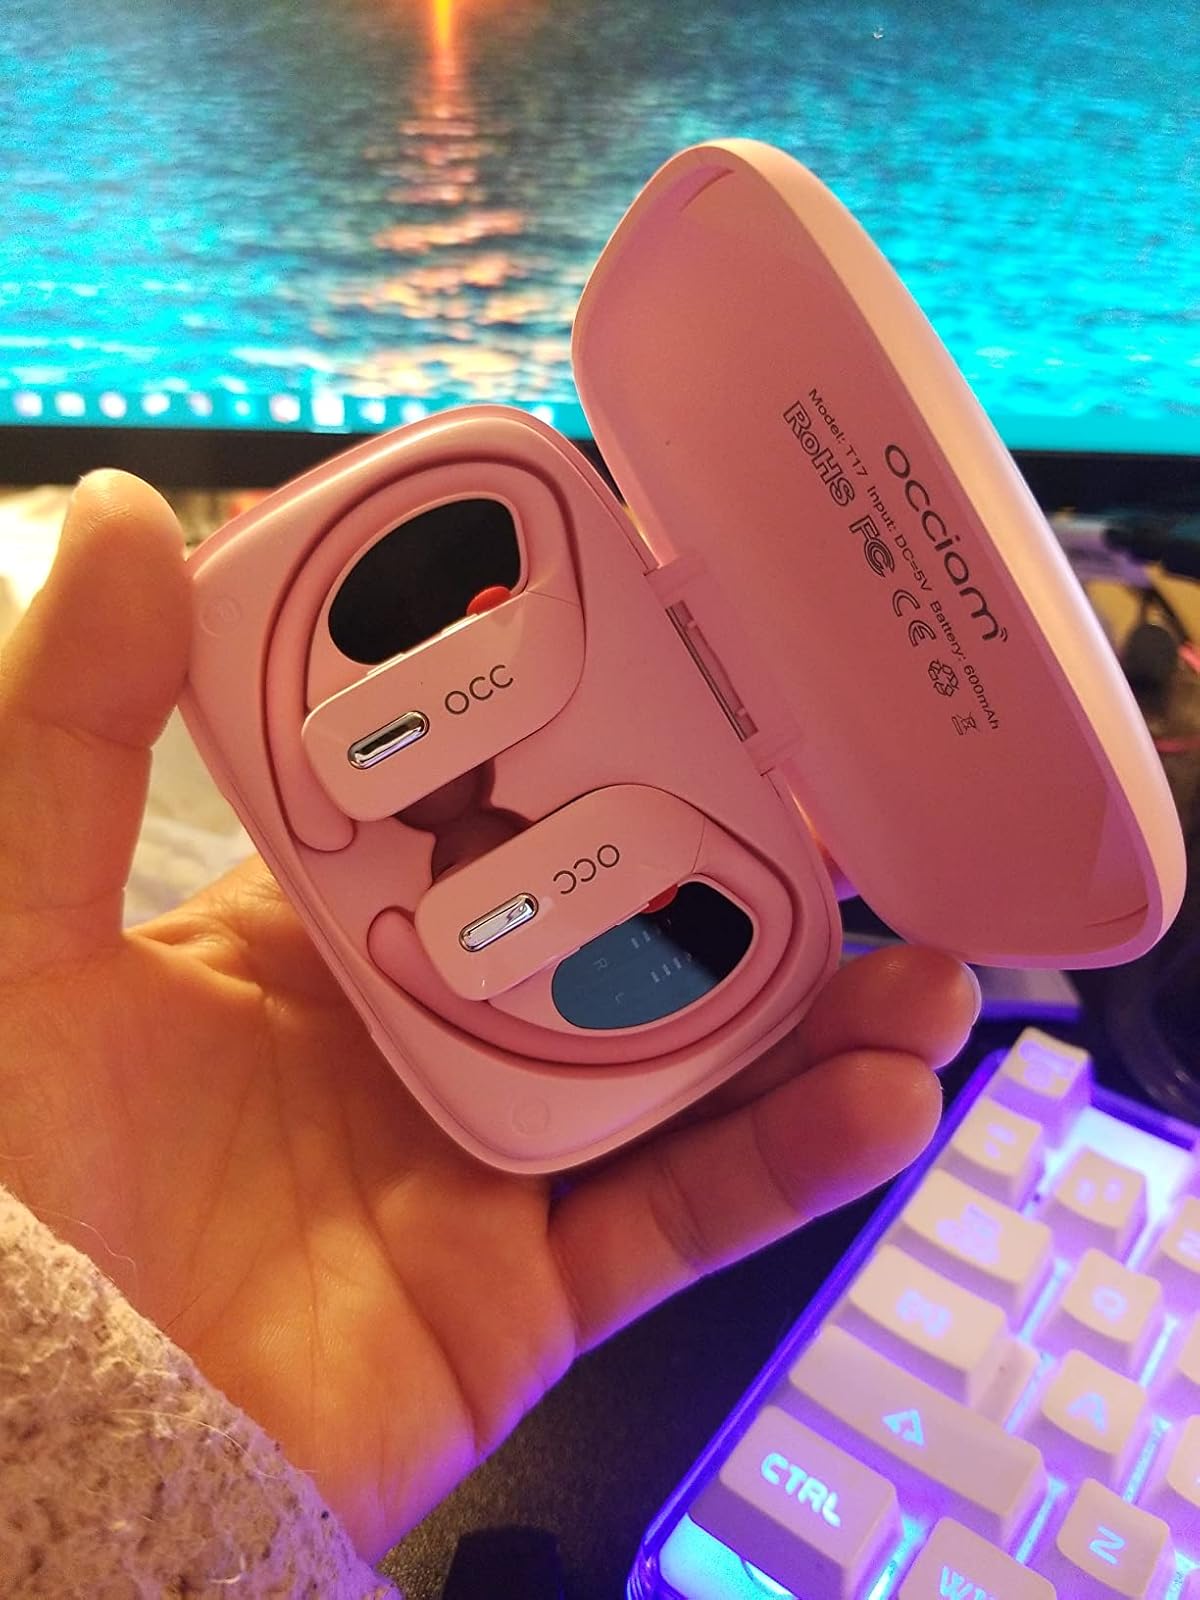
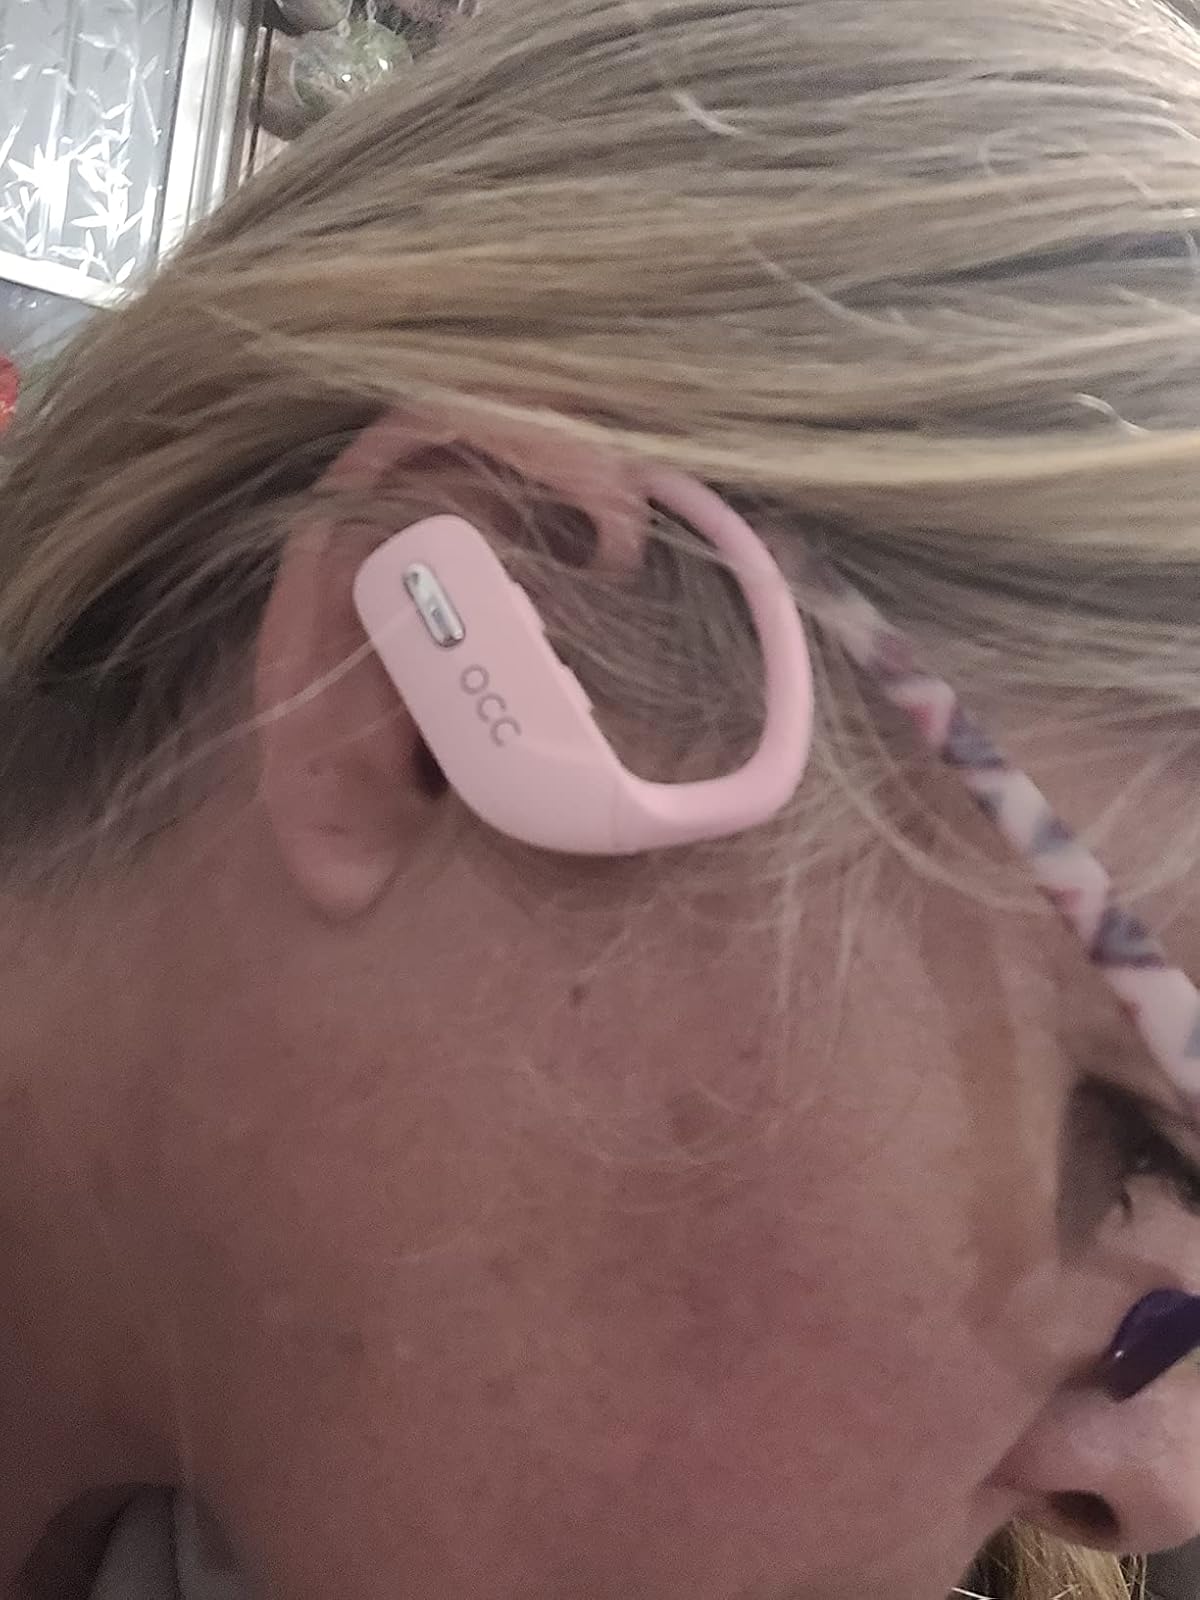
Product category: earbuds
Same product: yes